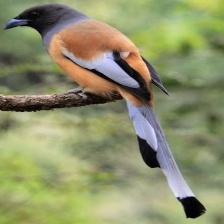
Species: RUFOUS TREPE
Scientific name: DENDROCITTA VAGABUNDA